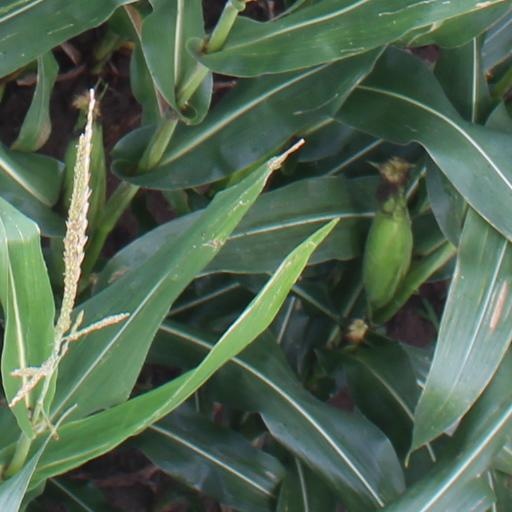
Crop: maize; corn